Ralph McKenzie

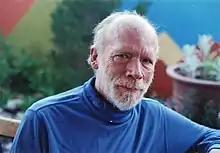

Ralph Nelson Whitfield McKenzie (born October 20, 1941) is an American mathematician, logician, and universal algebraist. He received his doctorate from the University of Colorado Boulder in 1967.